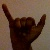
The image shows a hand gesture representing the letter 'Y' in Indian Sign Language.